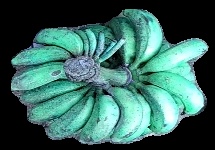
Variety: rasbale
Grade: grade3